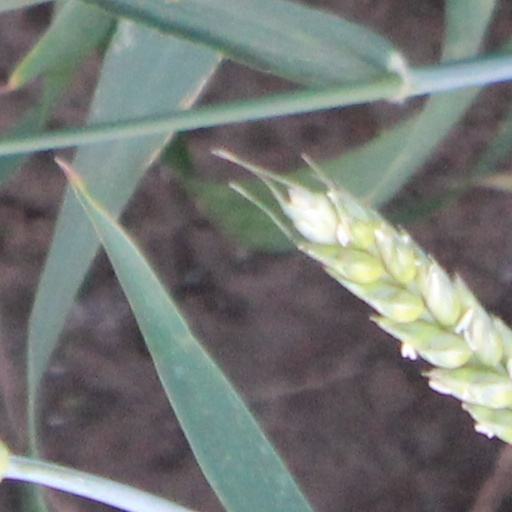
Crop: wheat